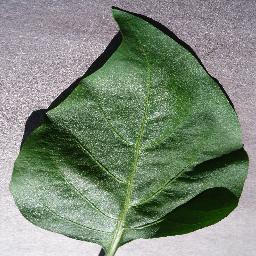
Label: Pepper,_bell___healthy